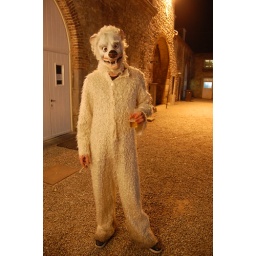
a wolf in sheep clothes